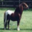
Label: horse